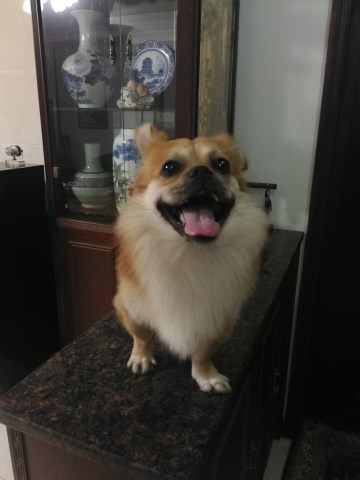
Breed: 480-n000125-Pekinese